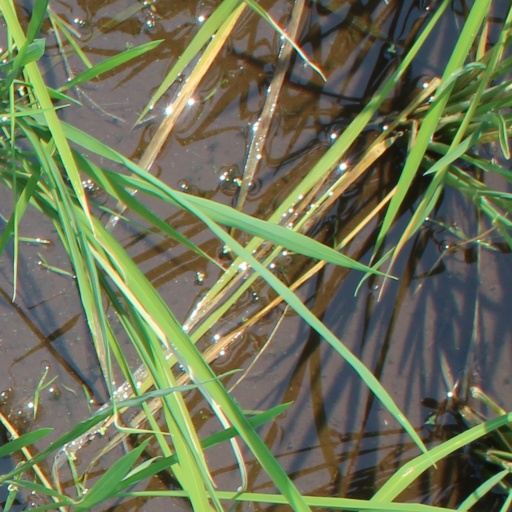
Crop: rice